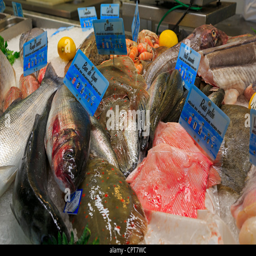
fresh fish at the market